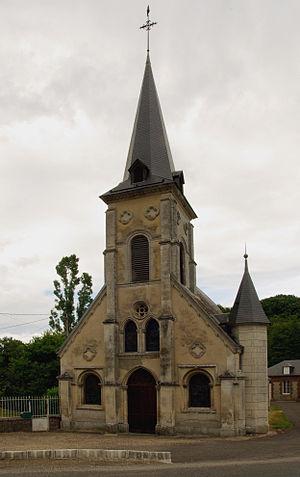
Église de Saint-Quentin-des-Isles
Saint-Quentin-des-Isles est une ancienne commune française située dans le département de l'Eure, en région Normandie. Depuis le 1ᵉʳ janvier 2019, elle est une commune déléguée de Treis-Sants-en-Ouche.